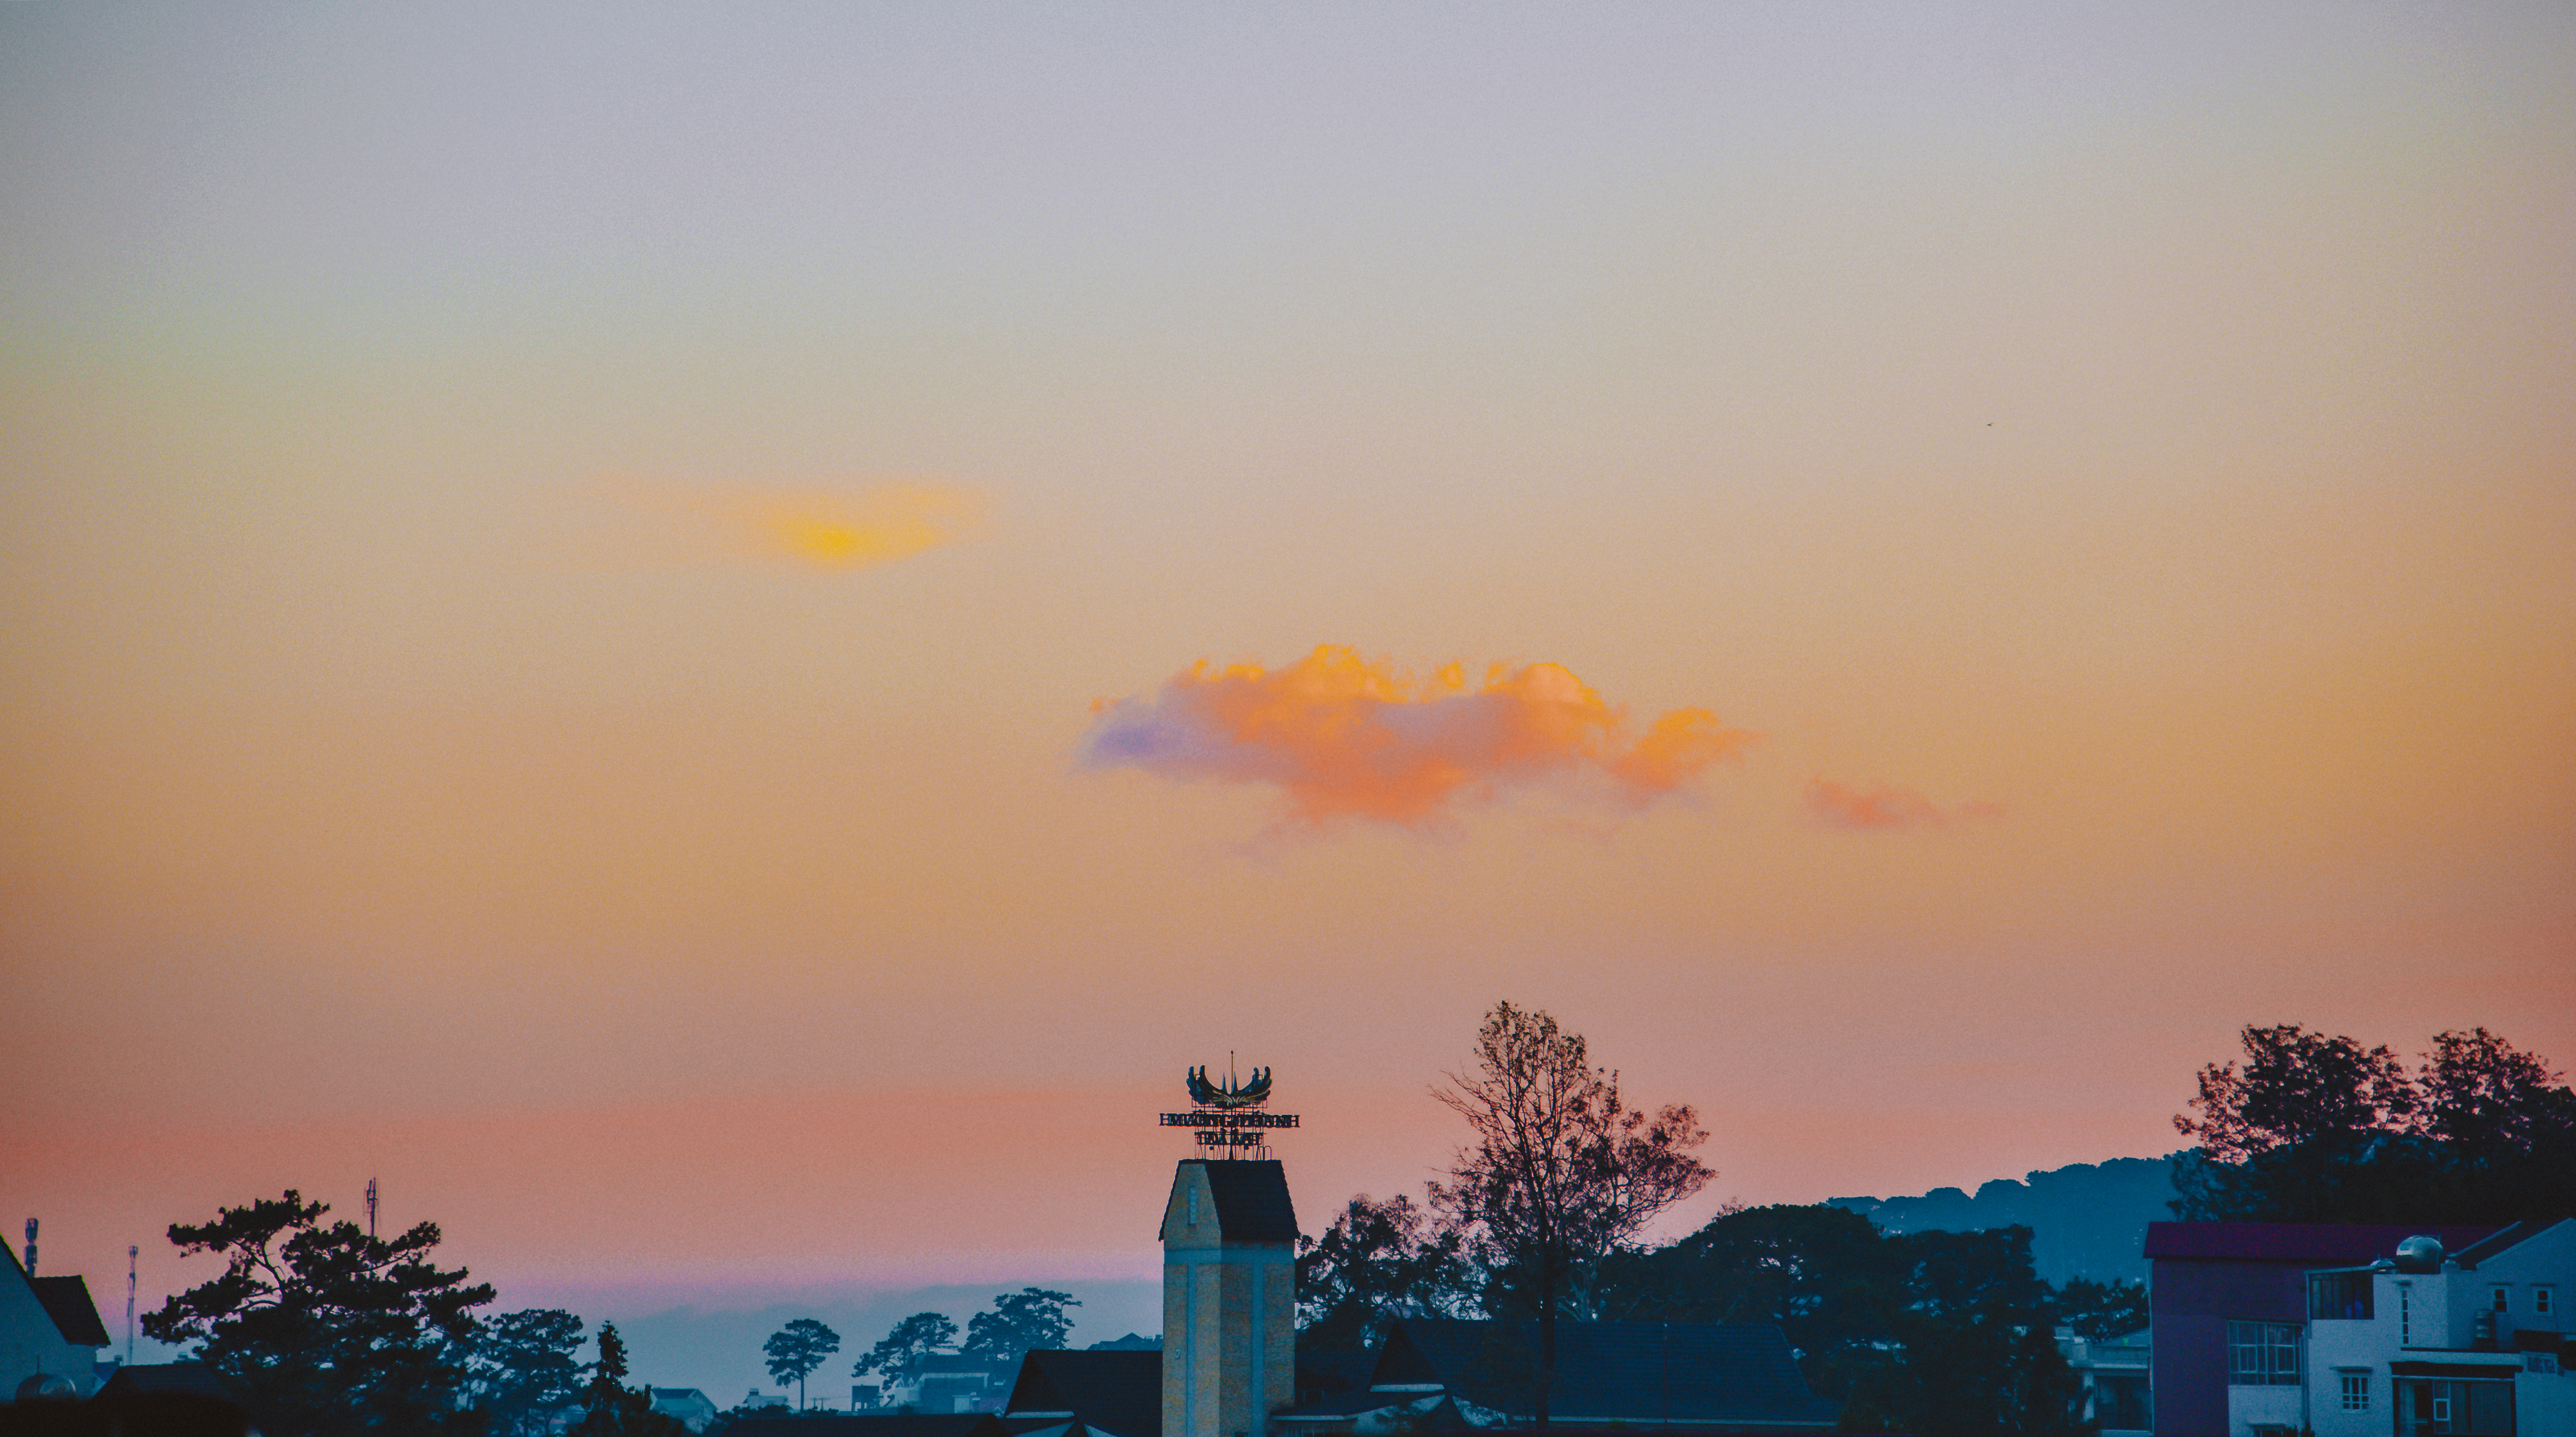
nature, plant, tree, sky, cloud, dawn, sunrise, afterglow, atmosphere, sunset, morning, daytime, evening, horizon, dusk, phenomenon, sun, red sky at morning, sunlight, skyline, meteorological phenomenon